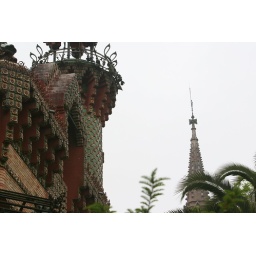
The tower of the Chapel of the Marques of Comillas peeks through the palm trees near the Capricho de Gaudi.